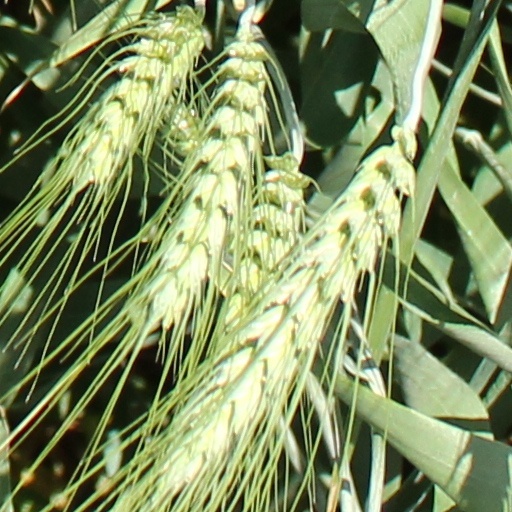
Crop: wheat